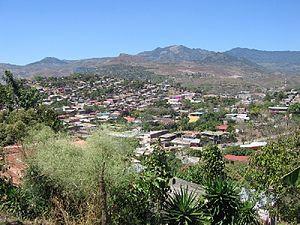
Matagalpa est une commune du Nicaragua, capitale du département éponyme, située à 130 km au nord-est de Managua, la capitale du pays.